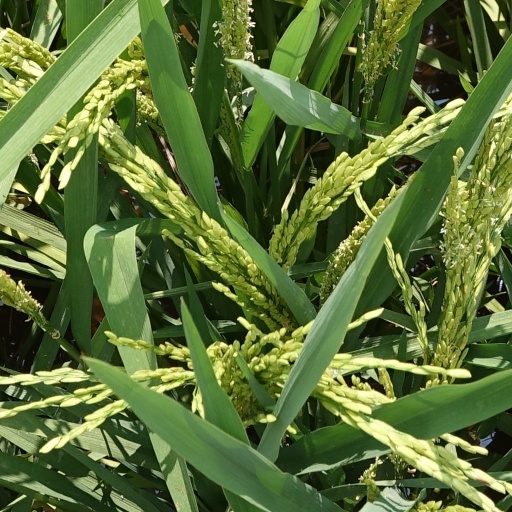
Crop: rice